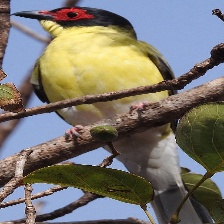
Species: AUSTRALASIAN FIGBIRD
Scientific name: SPHECOTHERES VIEILLOTI